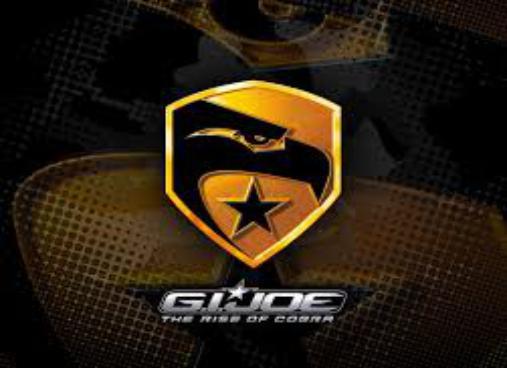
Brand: g.i. joe
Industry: Leisure